Gregory Peck

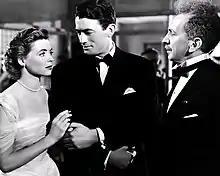
Peck with actors Dorothy McGuire and Sam Jaffe in "Gentleman's Agreement" (1947)

In November 1947, Peck's next film, the landmark "Gentleman's Agreement", directed by Elia Kazan, was released and was immediately proclaimed as "Hollywood's first major attack on anti-Semitism." Based on a novel, the film has Peck portraying a New York magazine writer who pretends to be Jewish so he can experience personally the hostility of bigots. It was nominated for eight Academy Awards, including Peck for Best Actor, winning in the Best Film and Best Director categories. It was the second-highest top-grossing film of 1948. Peck would indicate in his later years that the film was one of his proudest works. Upon release, "Gentleman's Agreement" was widely praised for both its courageousness and its quality, Peck's performance has been described as very convincing by many critics, both upon release and in recent years. In recent decades, critics have expressed differing opinions regarding Peck's portrayal, the quality of the film by modern standard, and the film's effectiveness at addressing anti-semitism, with film writer Matt Bailey writing ""Gentleman's Agreement" may have been an important film at one time, but was never a good film."